History of Mobile, Alabama

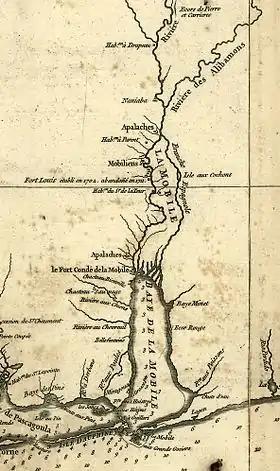
A detail of Jean Baptiste Bourguignon d'Anville's 1732 map of Louisiana showing Mobile Bay, the Mobile colony ("Fort Condé de la Mobile"), many rivers, bays, Native American settlements & "Isle Dauphine".

Mobile was founded as the capital of colonial French Louisiana in 1702 and remained a part of New France for over 60 years. During 1720, when France warred with Spain, Mobile was on the battlefront, so the capital moved west to Biloxi. In 1763, Britain took control of the colony following their victory in the Seven Years' War. During the American Revolutionary War, the Spanish captured Mobile and retained it by the terms of the Treaty of Paris in 1783.